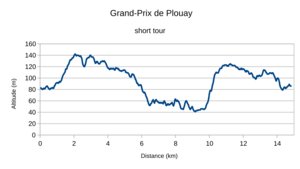
Profil du Grand Prix de Plouay 2019, tour final.
La 21ᵉ édition du Grand Prix de Plouay féminin est une course cycliste qui a lieu le 31 août 2019 en Bretagne. Il s'agit de la vingt-et-unième manche de l'UCI World Tour féminin. Elle est remportée par la Néerlandaise Anna van der Breggen.